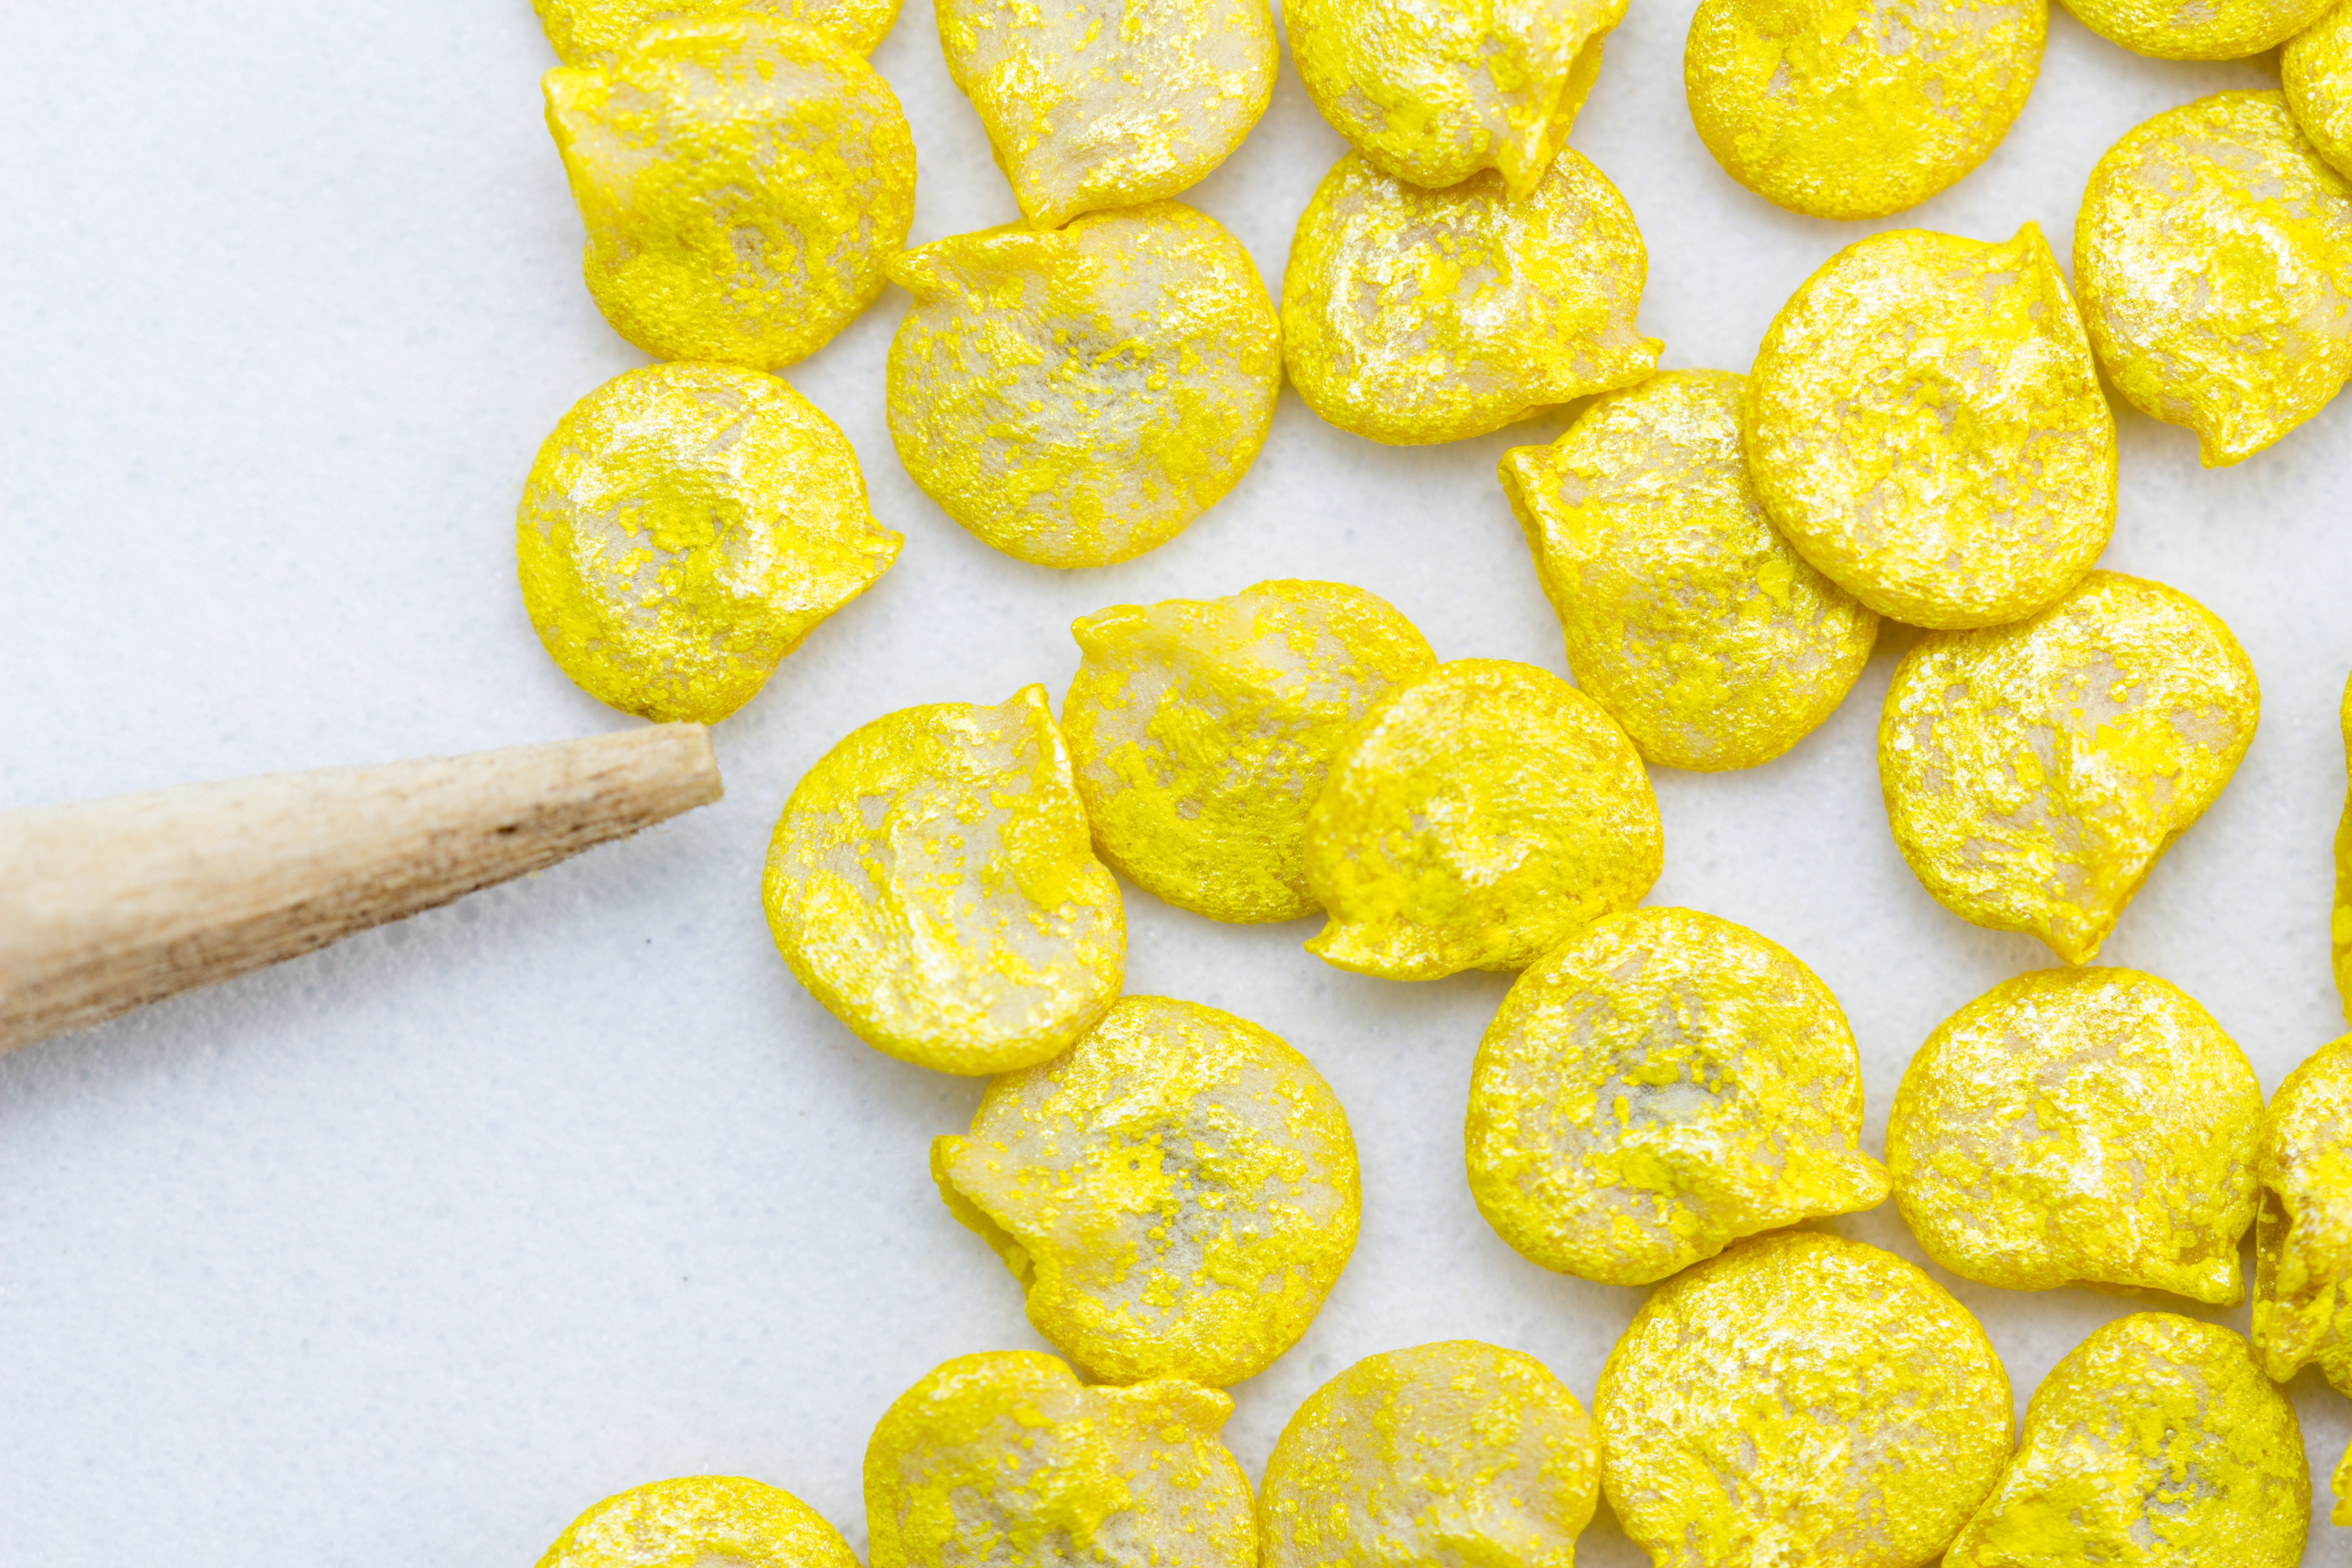
plant, fruit, food, pepper, produce, yellow, dessert, seeds, future, protection, planting, citron, selection, citrus, treatment, flowering plant, junk food, embryo, land plant, snack food